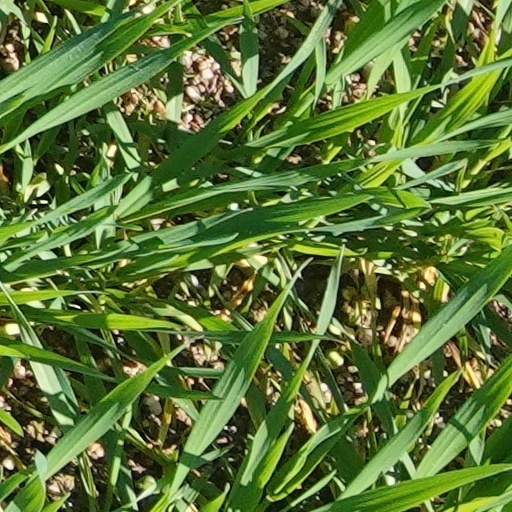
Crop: wheat